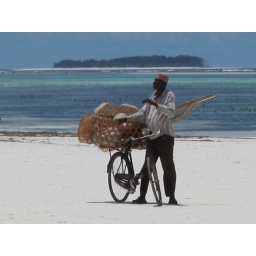
selling hammocks and baskets by bike along the beach